Nicotinate-nucleotide—dimethylbenzimidazole phosphoribosyltransferase

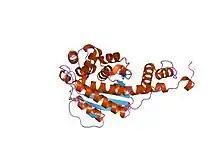
crystal structure of cobt from thermus thermophilus hb8

In enzymology, a nicotinate-nucleotide-dimethylbenzimidazole phosphoribosyltransferase is an enzyme that catalyzes the chemical reaction